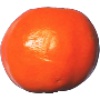
Label: clementine